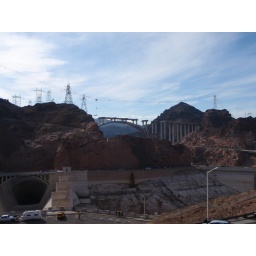
This is the monster of a bridge they are building over the dam.